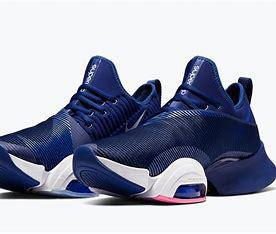
Brand: Nike
Model: Air Zoom Superrep